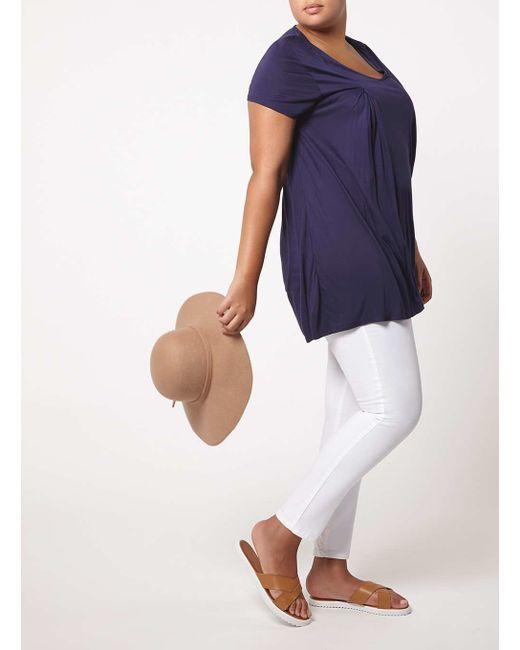
tiefes Rundhalsausschnitt-loses T-Shirt für Frauen in Dunkelviolett plus Größe